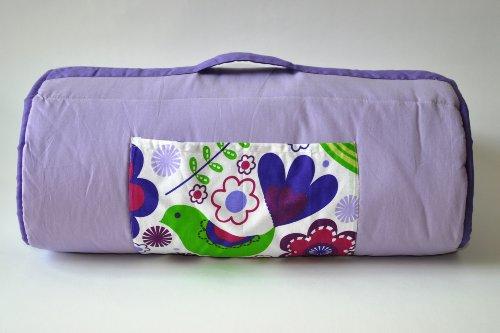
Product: Bacati - Botanical Sanctuary Multicolor Purple Nap Mat
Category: Toys & Games | Sports & Outdoor Play | Slumber Bags
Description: Made from 100%cotton fabric.
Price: $38.00